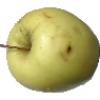
Label: Apple Golden 2